History of Cuba

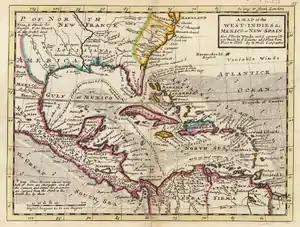
A 1736 colonial map by Herman Moll of the West Indies and Mexico, together comprising "New Spain", with Cuba visible in the center.

In 1513, Ferdinand II of Aragon issued a decree establishing the "encomienda" land settlement system that was to be incorporated throughout the Spanish Americas. Velázquez, who had become Governor of Cuba, was given the task of apportioning the land and the indigenous peoples to groups throughout the new colony. The scheme was not a success, however, as the natives either succumbed to diseases brought from Spain such as measles and smallpox, or simply refused to work, preferring to move into the mountains. Desperate for labor for the new agricultural settlements, the Conquistadors sought slaves from surrounding islands and the continental mainland. Velazquez's lieutenant Hernán Cortés launched the Spanish conquest of the Aztec Empire in Mexico from Cuba, sailing from Santiago to the Yucatán Peninsula. However, these new arrivals also dispersed into the wilderness or died of disease.